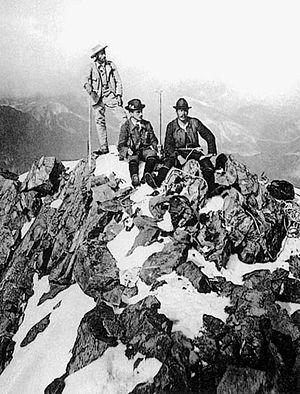
Johann Coaz au sommet de la Bernina le 13/09/1850
Johann Coaz ou Johann Wilhelm Fortunat Coaz, né le 31 mai 1822 à Anvers et mort le 18 août 1918 à Coire, est un topographe et alpiniste suisse, explorateur des Alpes des Grisons.